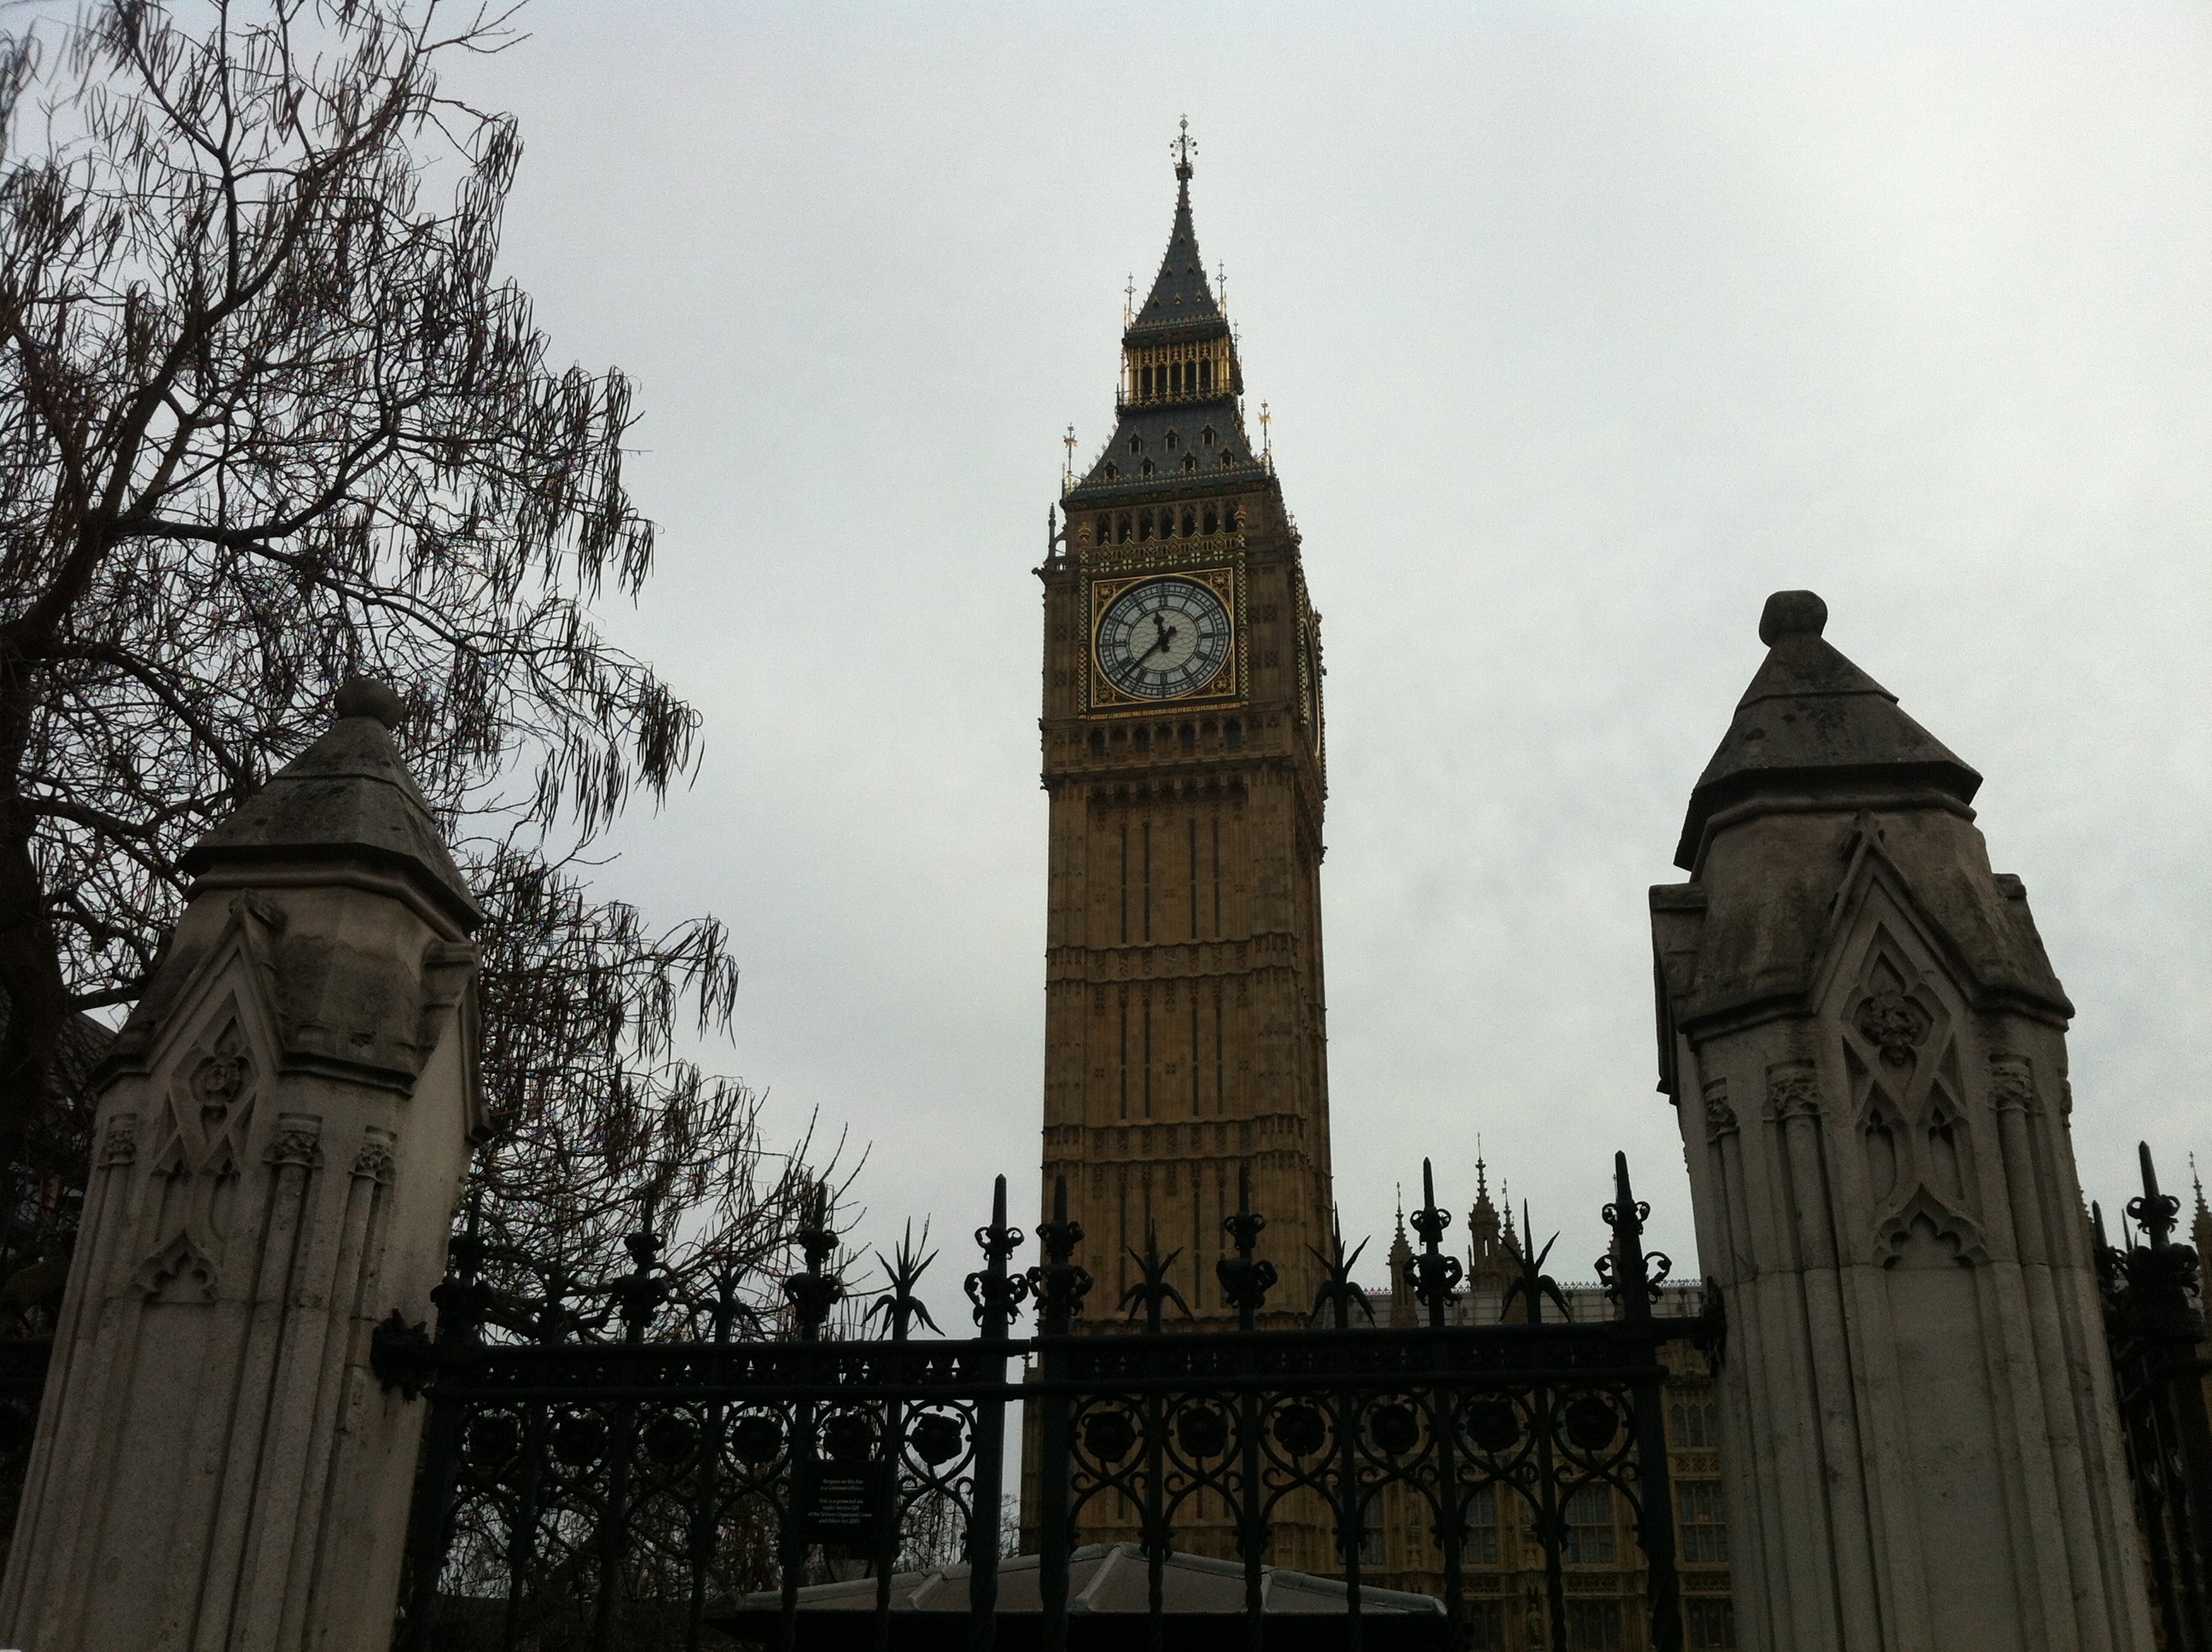
building, monument, tower, landmark, church, cathedral, place of worship, big ben, clock tower, bell tower, england, capital, london, parliament, spire, steeple, british, victoria, westminster, democracy